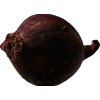
Label: red_onion